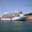
Label: ship